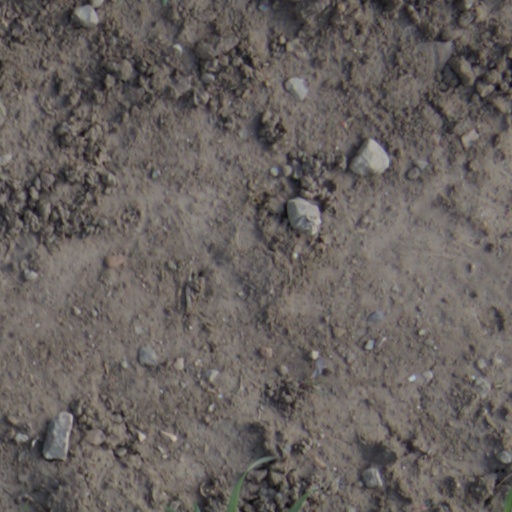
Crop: wheat